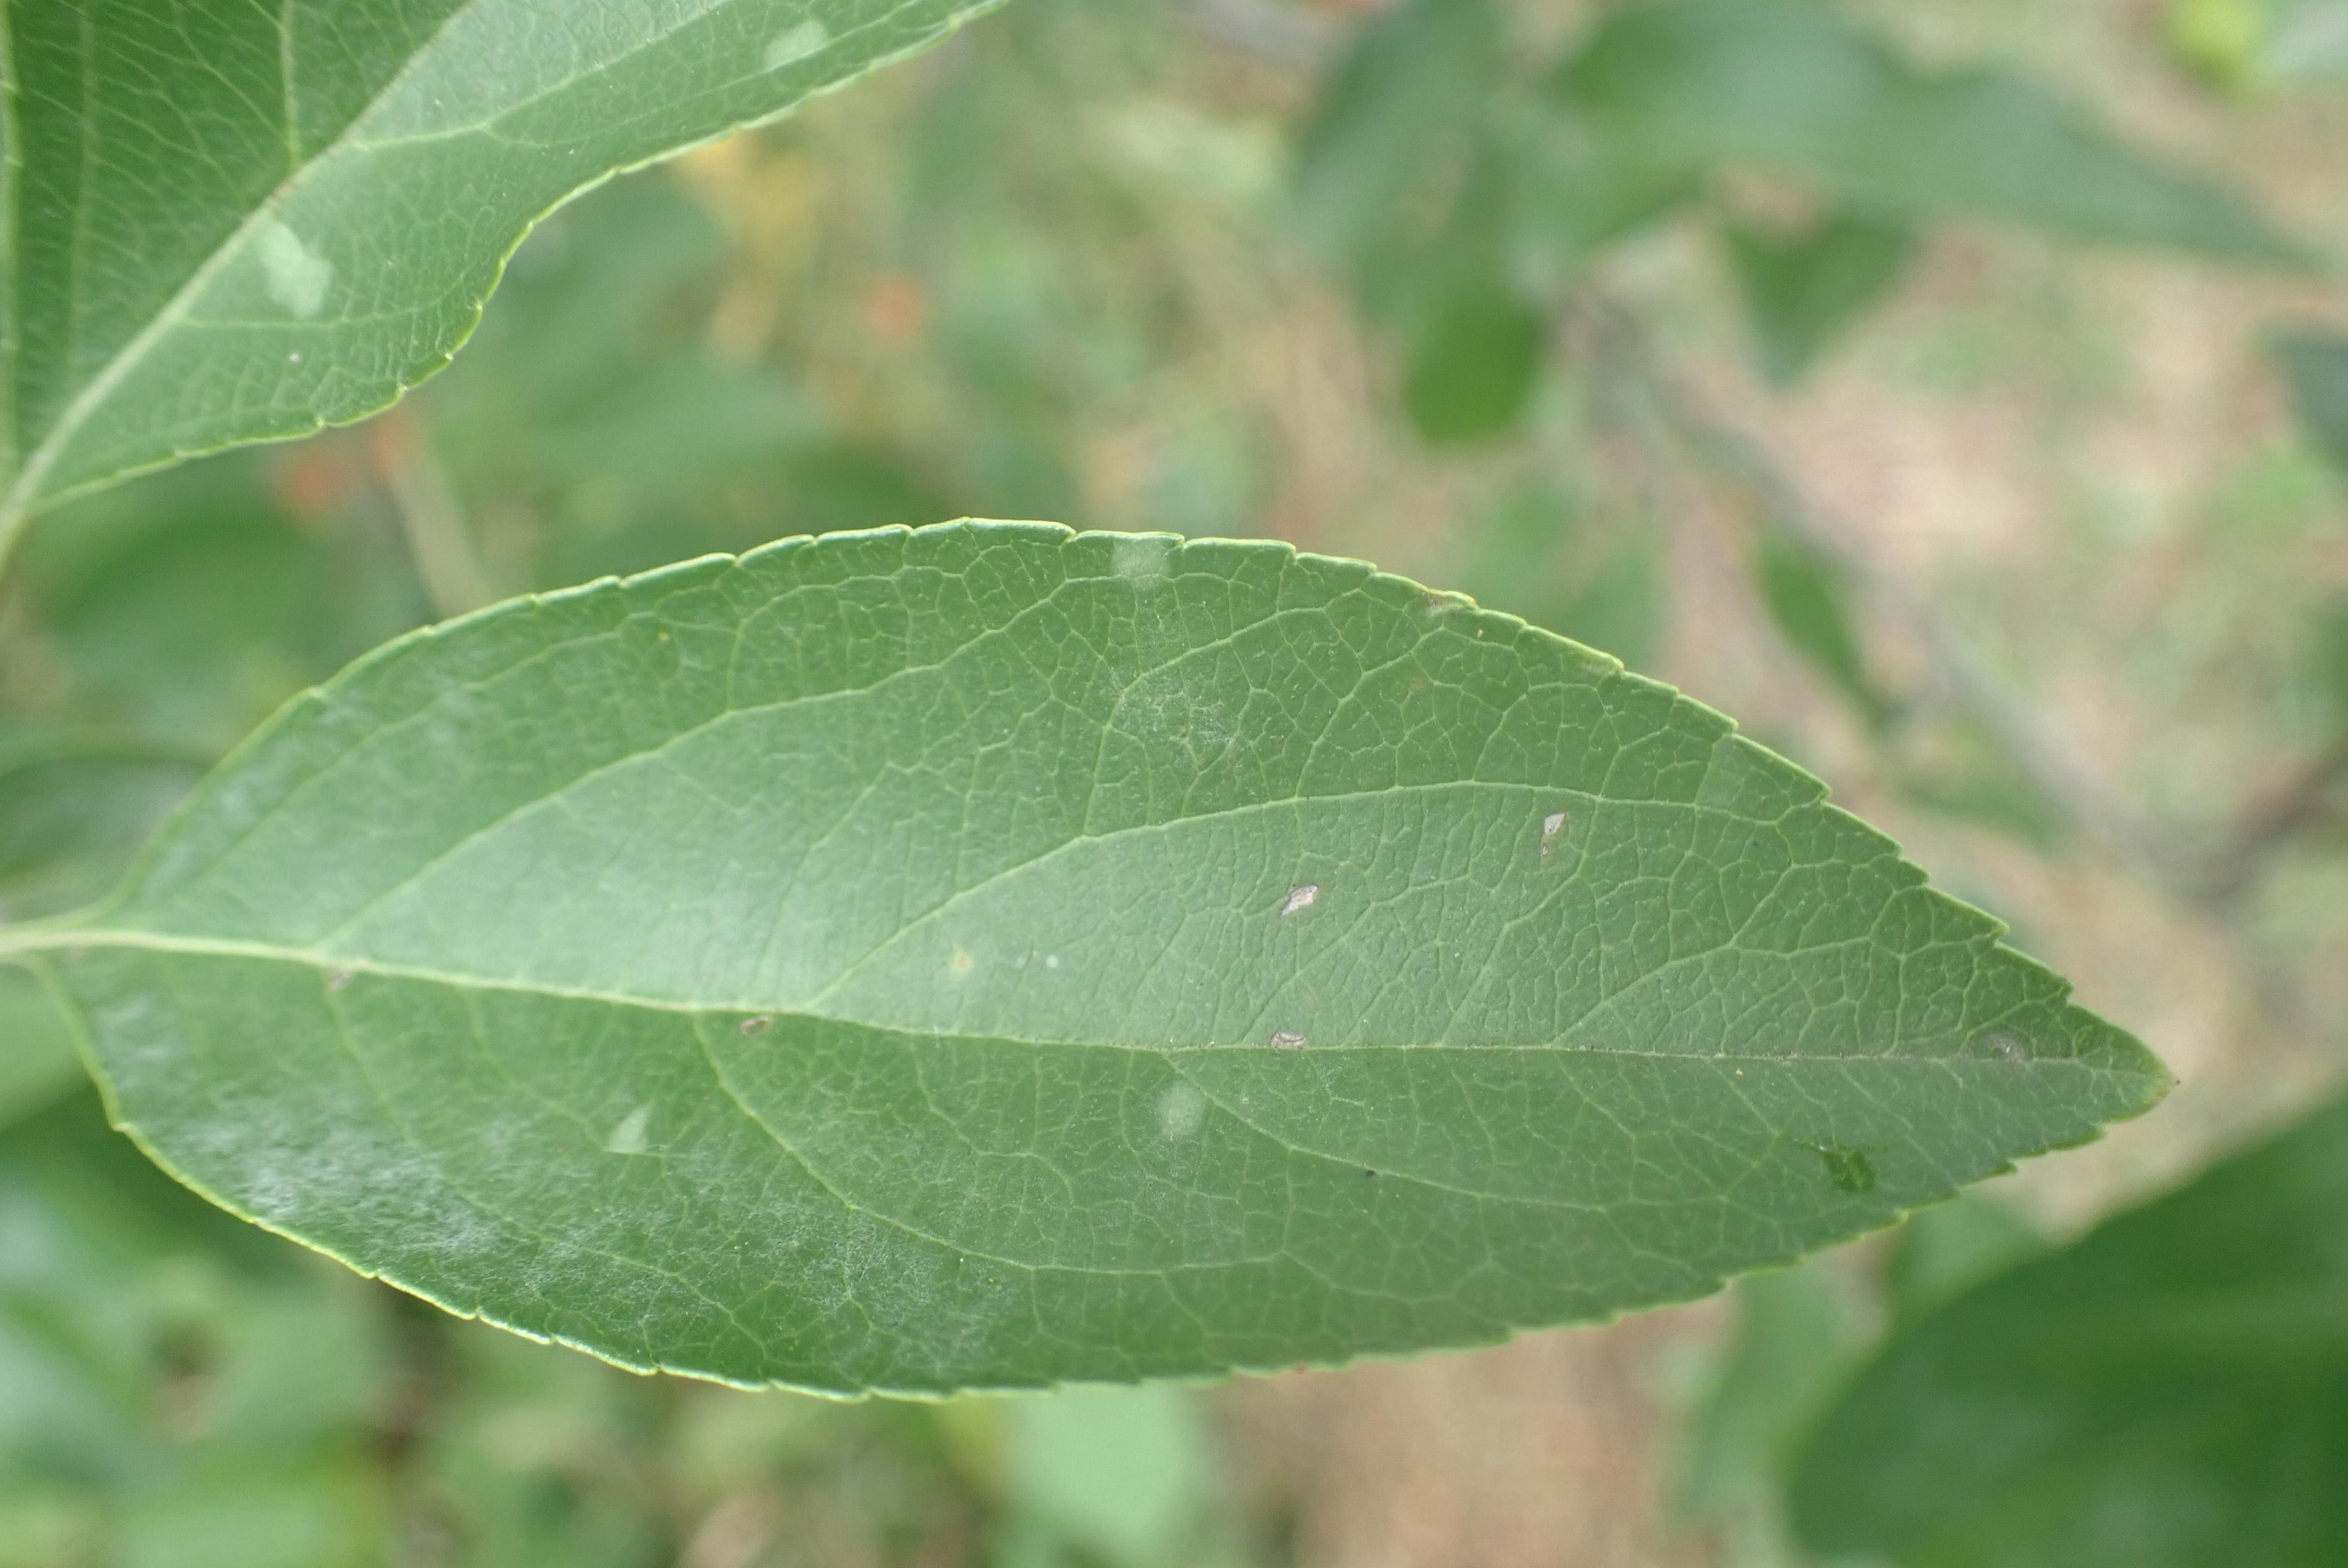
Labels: powdery_mildew